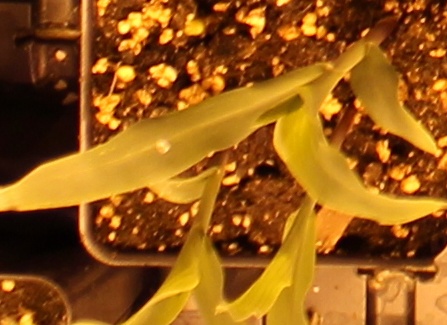
Label: Corn